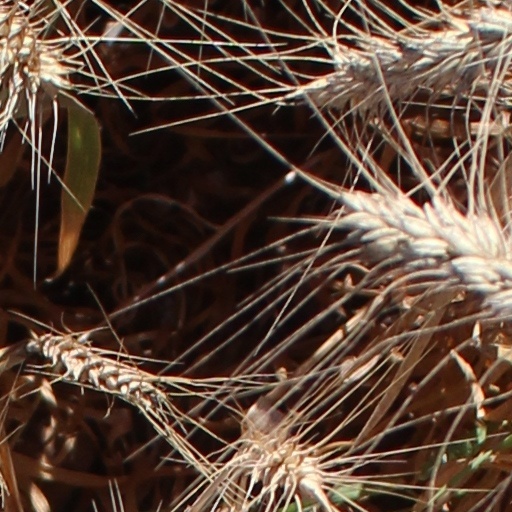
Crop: wheat